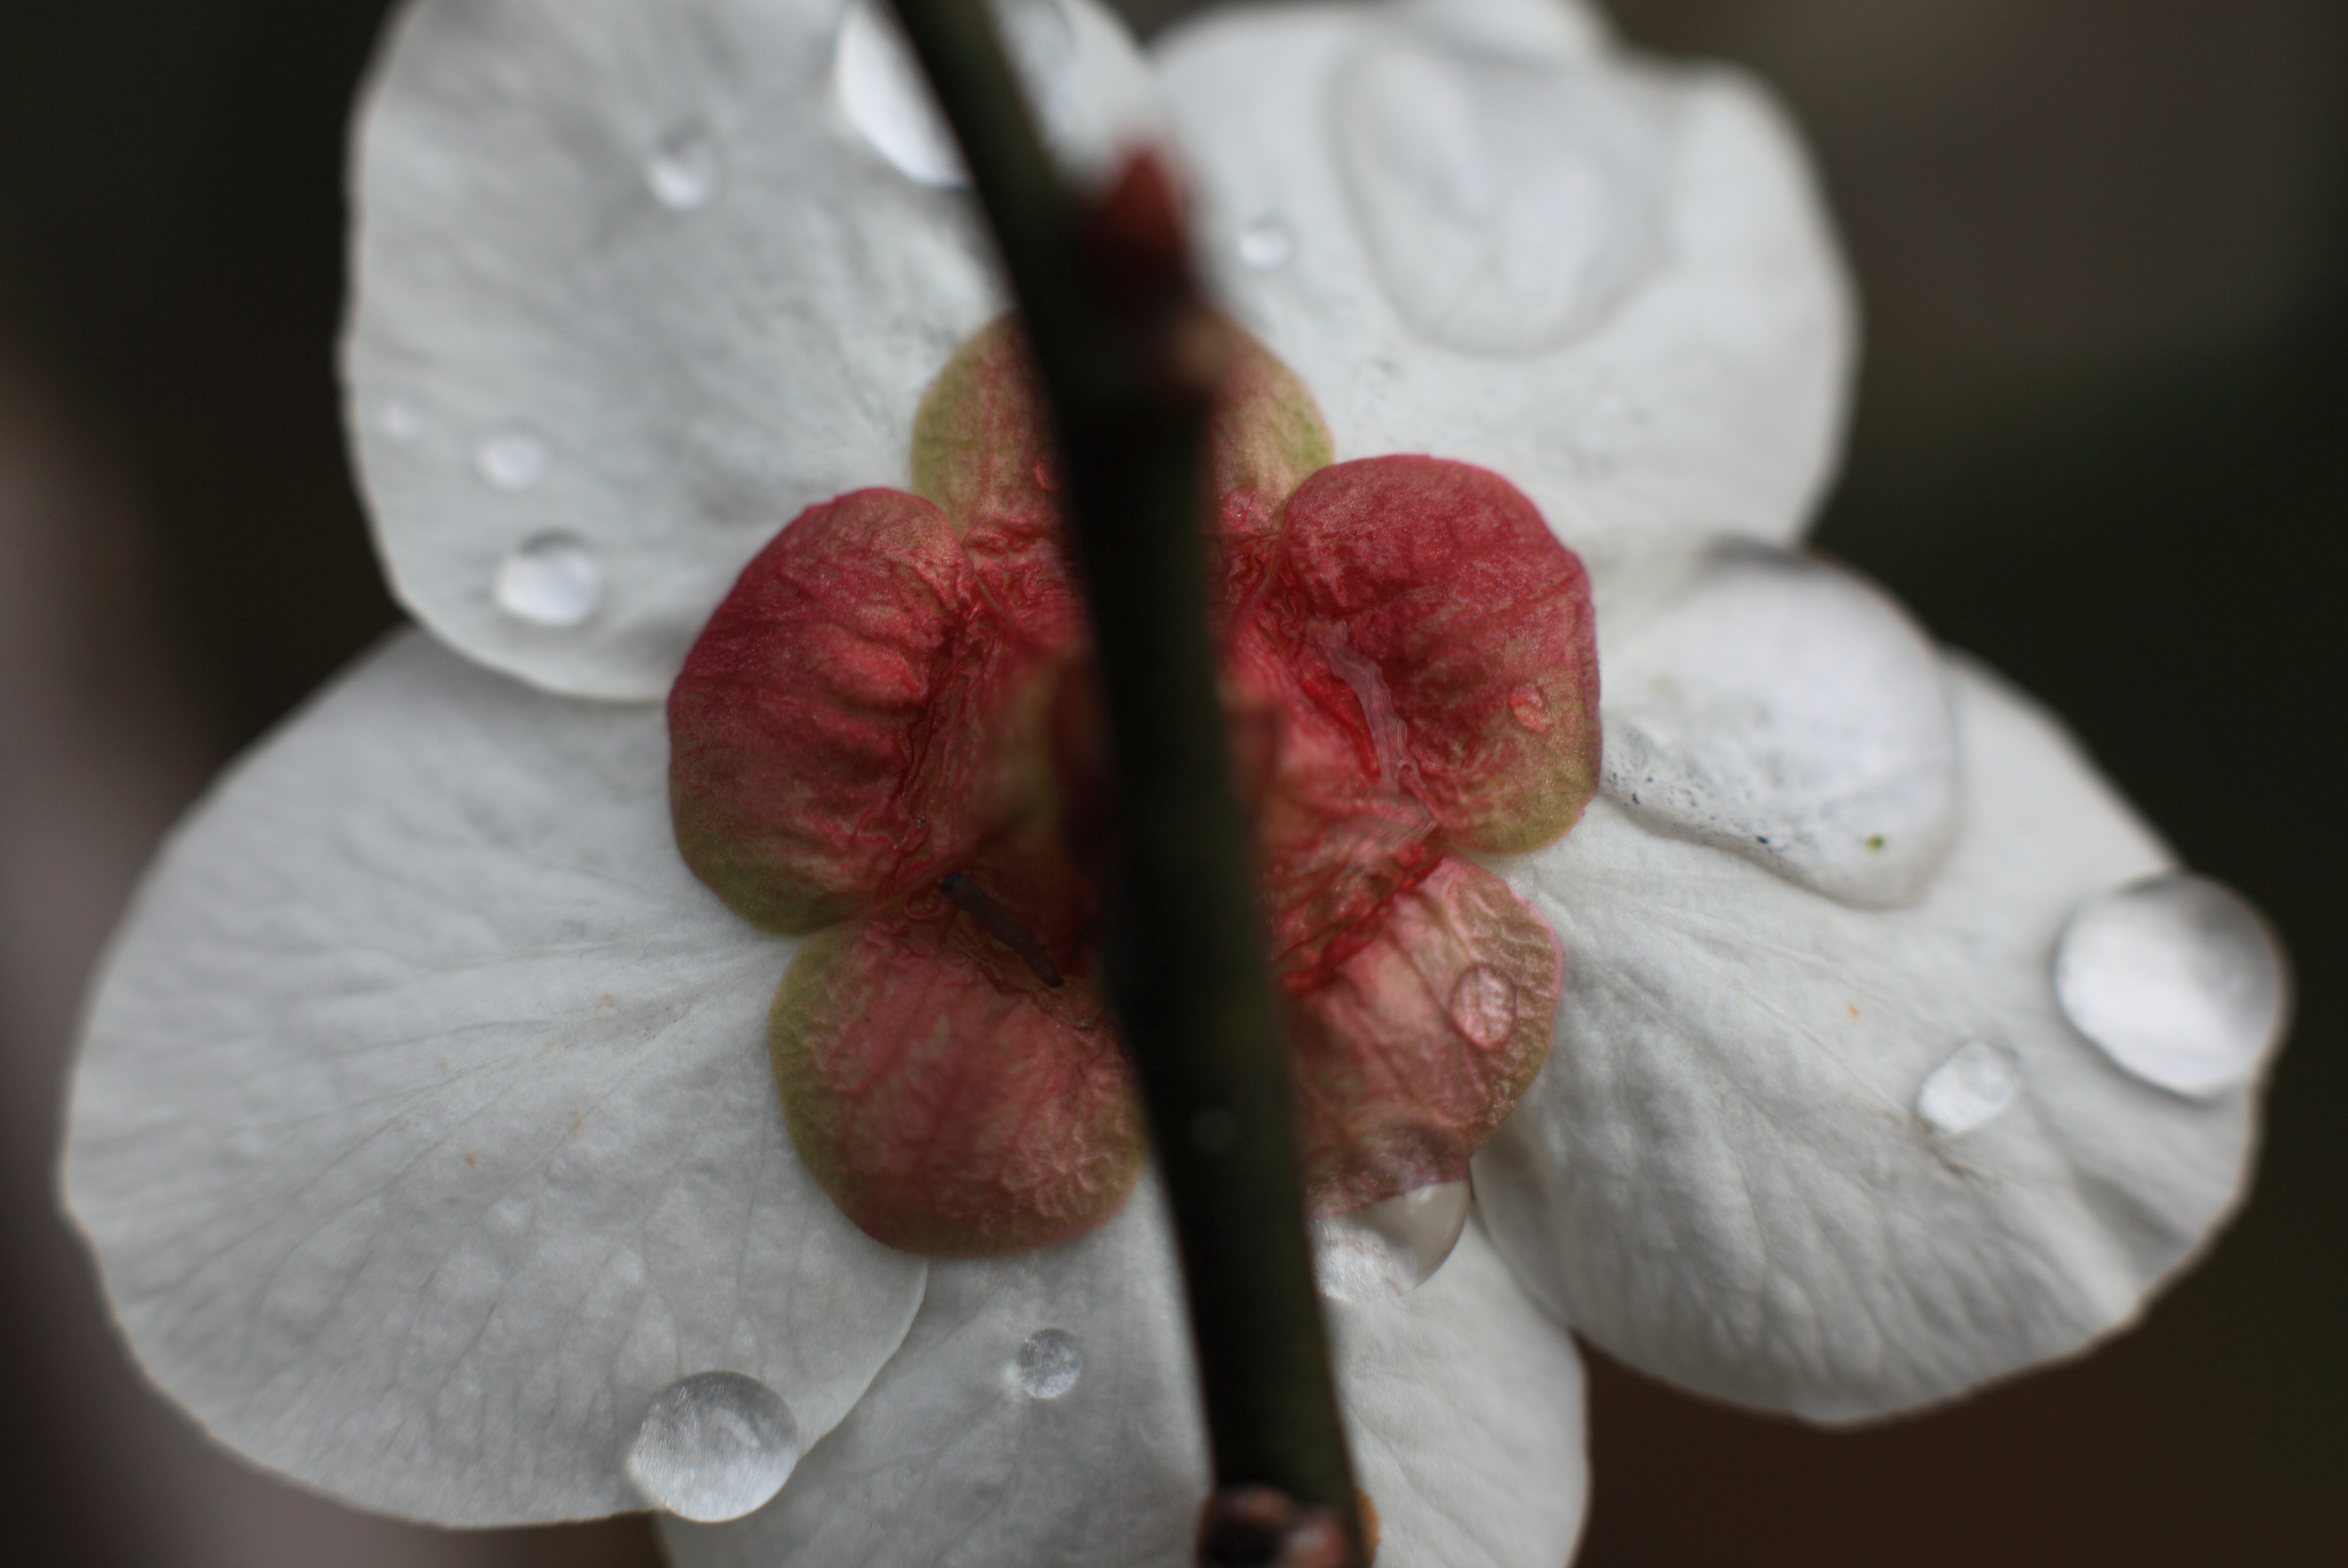
plant, photography, leaf, flower, petal, high, red, flora, close up, 5d, hires, organ, markii, prunus, hi, res, resolution, mume, ume, macro photography, flowering plant, plant stem, land plant